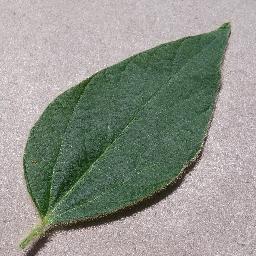
Label: Soybean___healthy